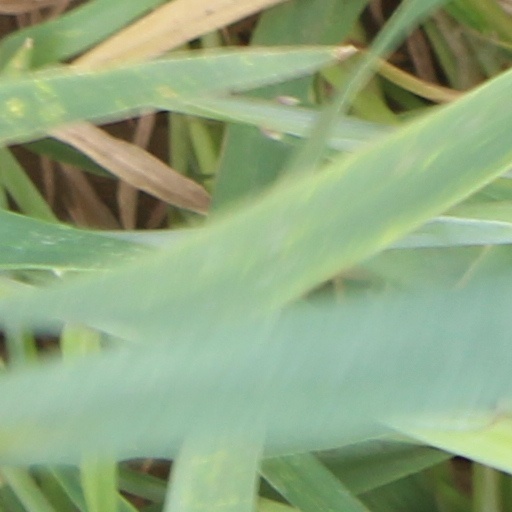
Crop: wheat